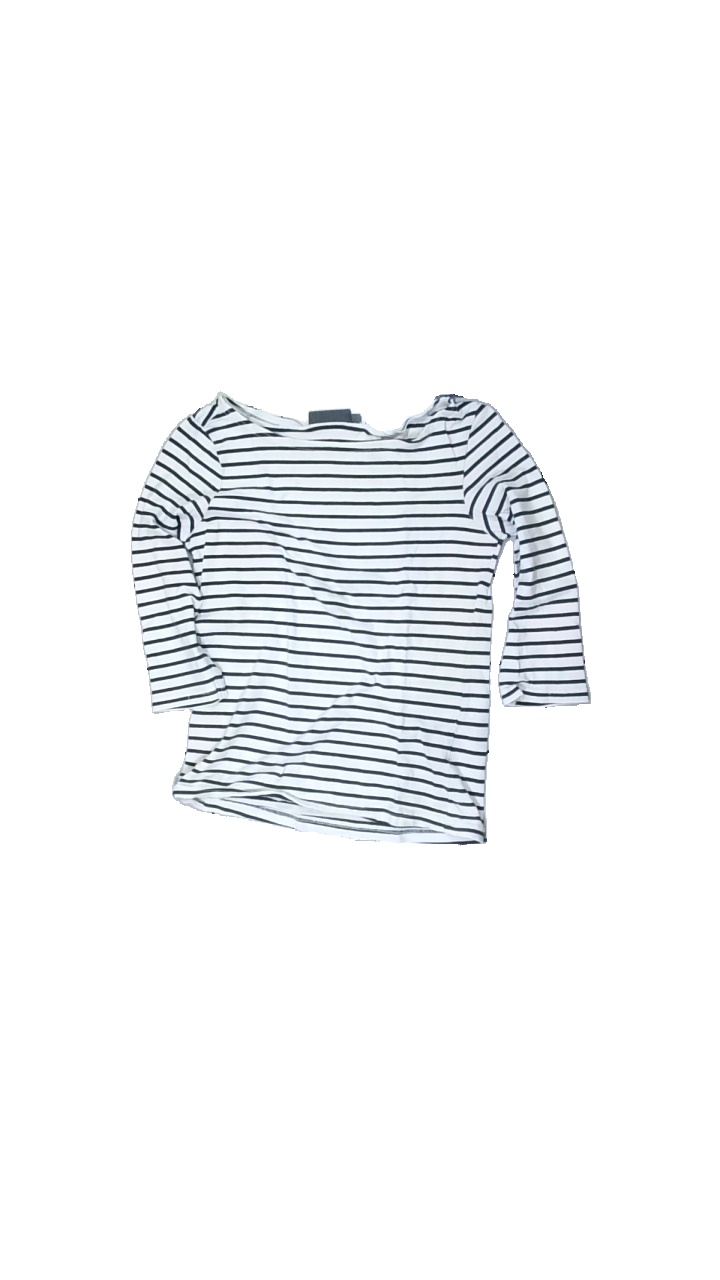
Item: Shirt (Ladies)
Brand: Race Marine
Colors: Blue, White
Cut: Regular
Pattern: Striped
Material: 100% cotton
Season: All
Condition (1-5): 1
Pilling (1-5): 4
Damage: Tearing fabric by armpit
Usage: Export
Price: <50